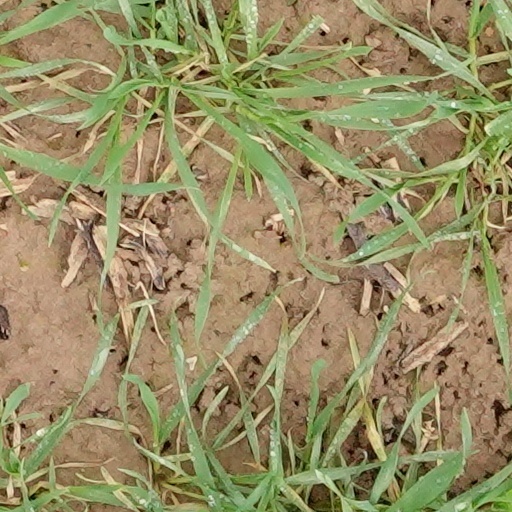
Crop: wheat